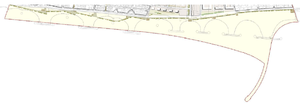
Cunit est une commune de la comarque du Baix Penedès dans la province de Tarragone en Catalogne.